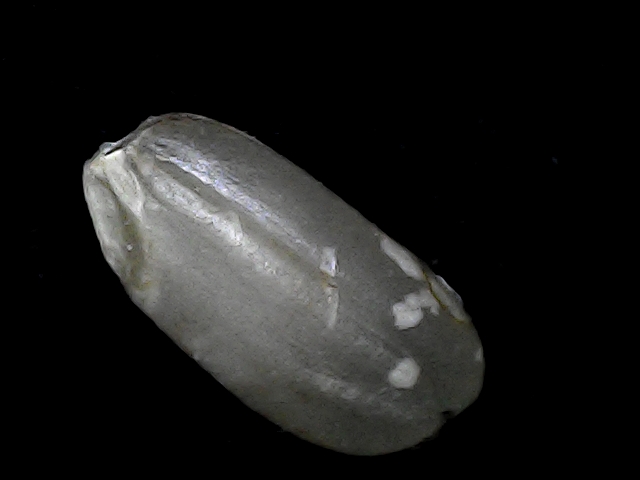
Rice variety: BD33